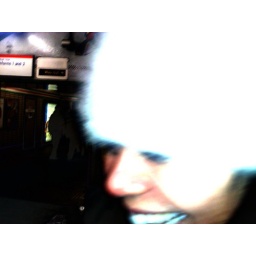
The girl in the white hat